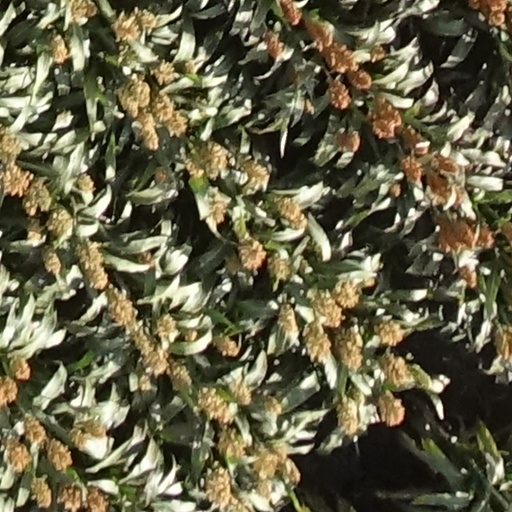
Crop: sorghum